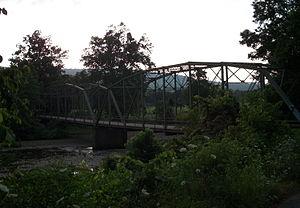
La ville de West Fork est située dans le comté de Washington, dans l’État de l’Arkansas, aux États-Unis. Sa population s’élevait à 2 317 habitants lors du recensement de 2010, estimée à 2 587 habitants en 2017.